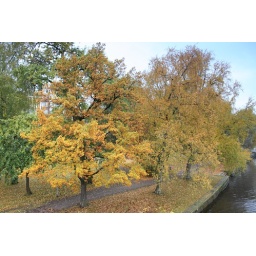
I hate you Finnish climate! I also wanna have yellow oak tree in Hungary!